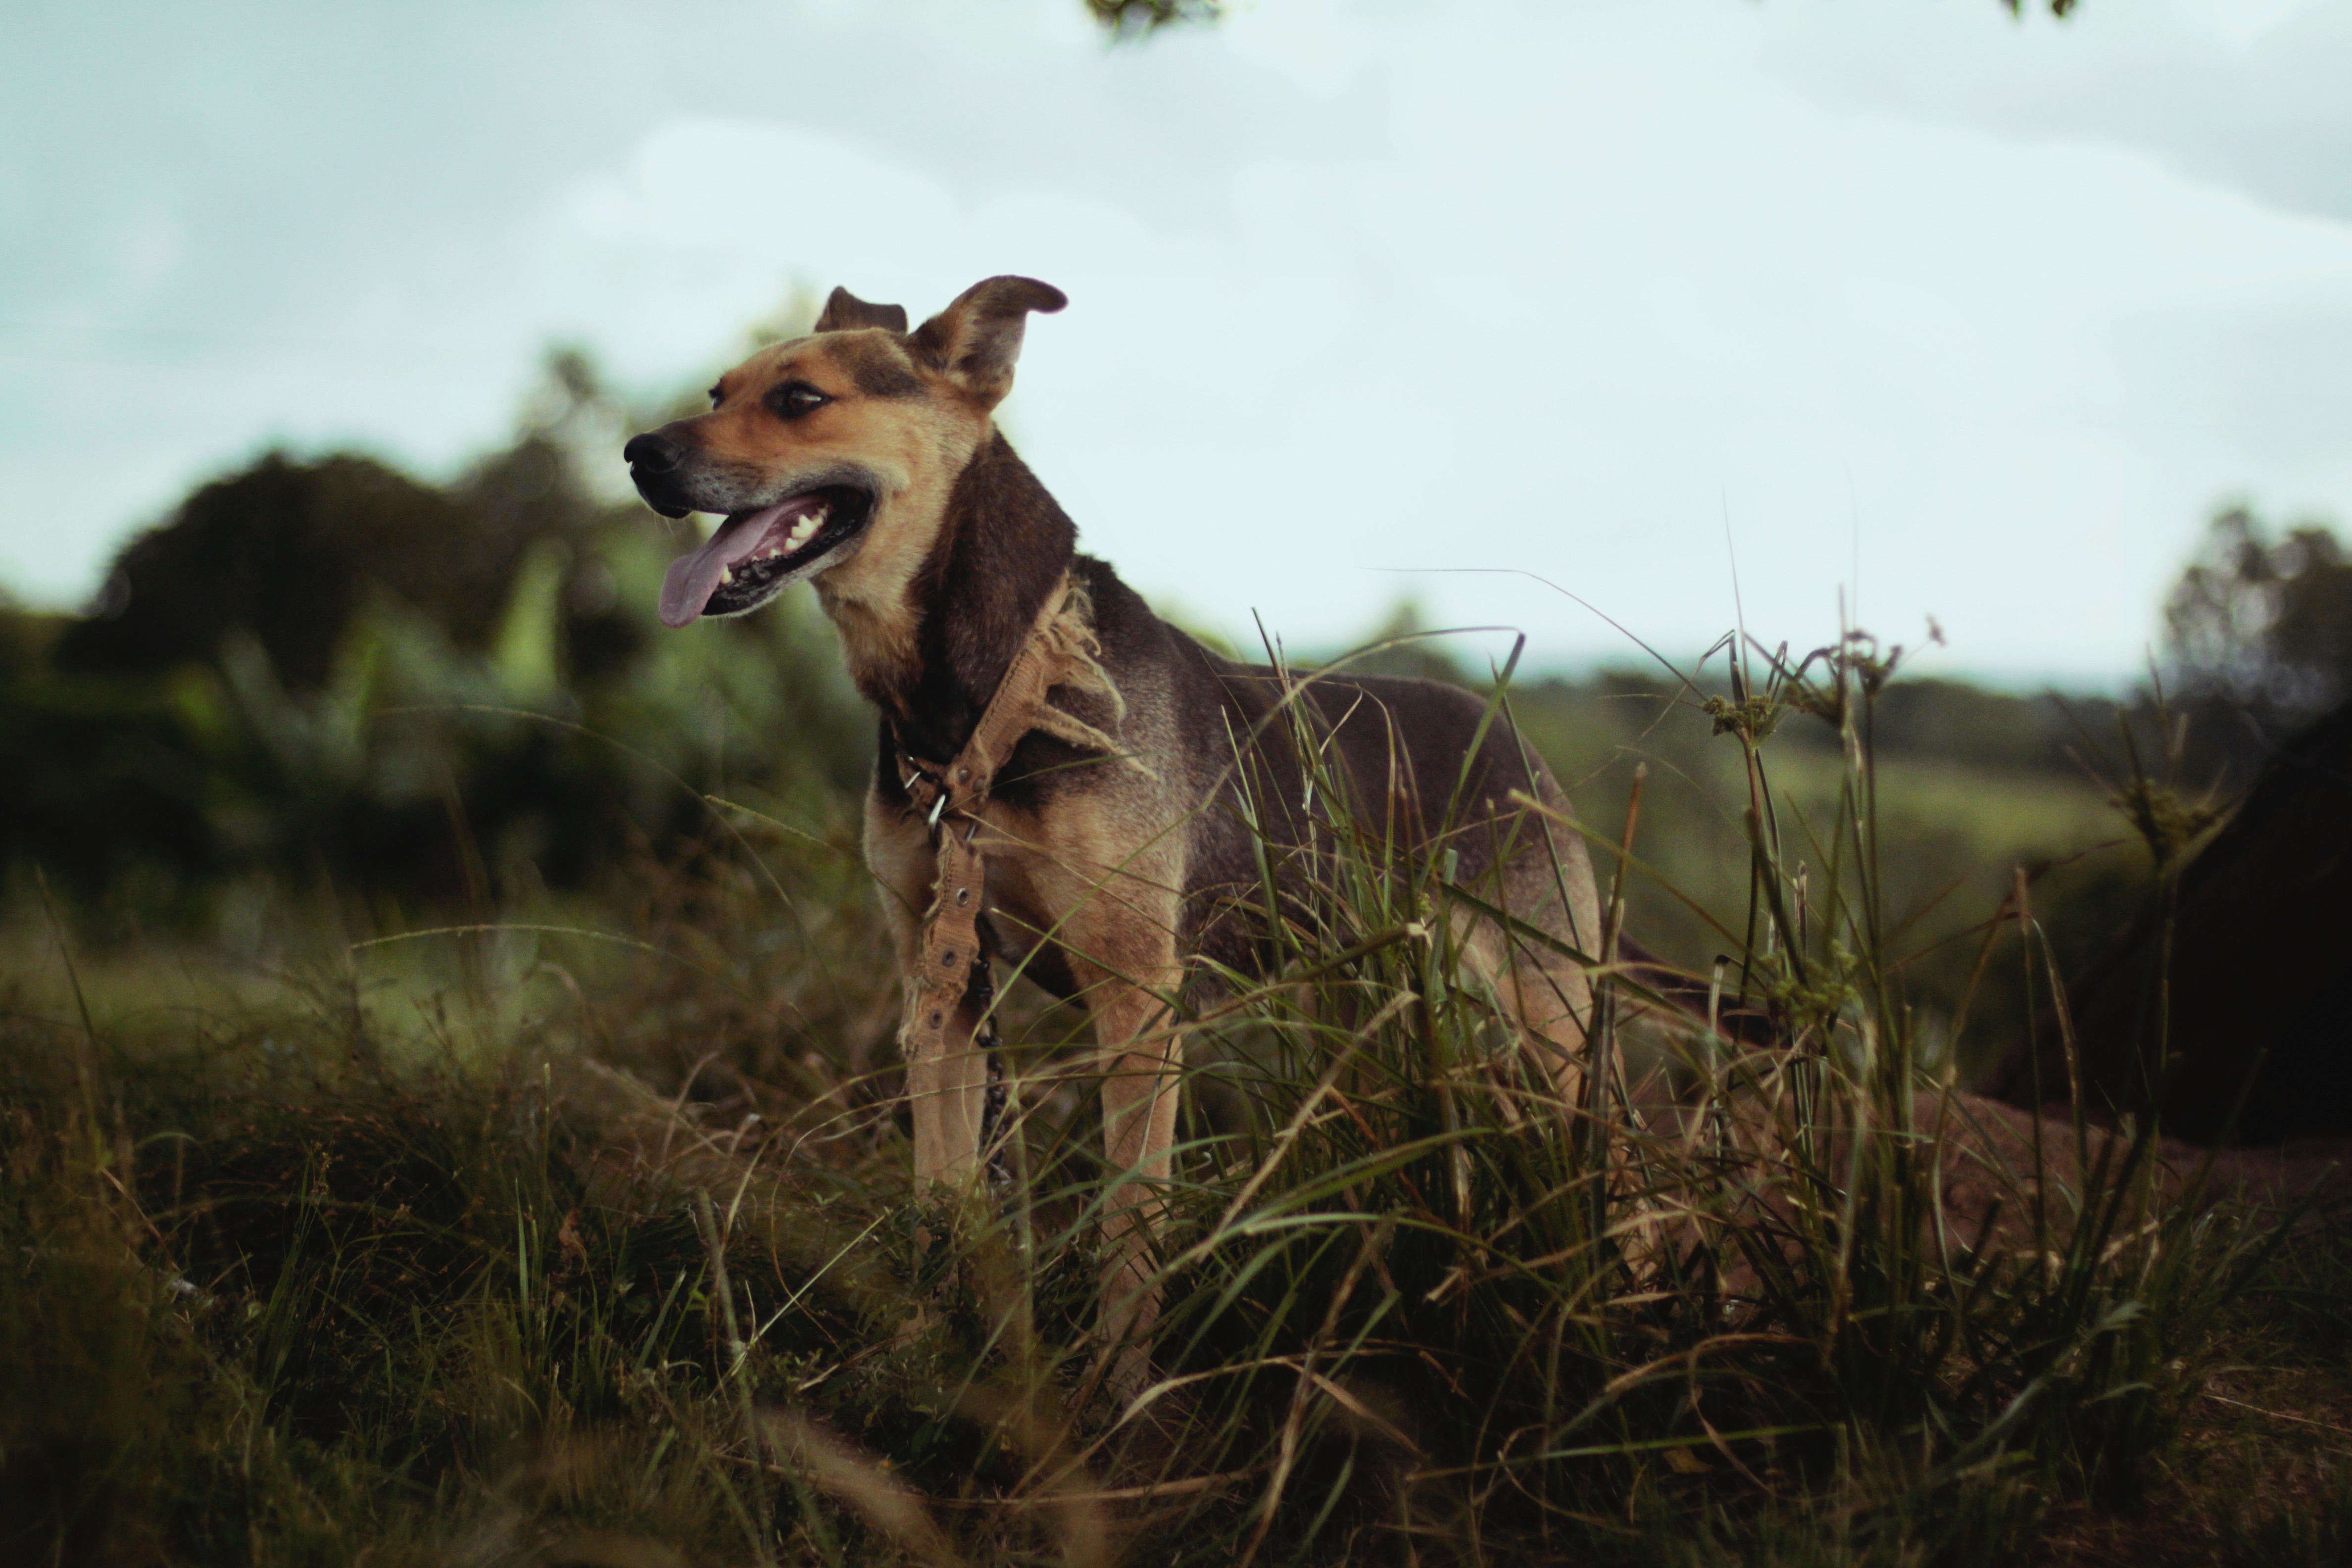
nature, grass, dog, animal, wildlife, pet, mammal, fauna, vertebrate, dog like mammal